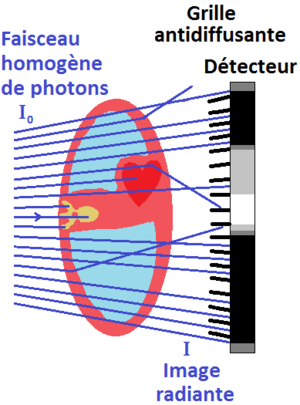
Schéma représentant le principe de base de la fibroscopie
La grille antidiffusante est un outil utilisé en radiographie pour améliorer la qualité de l'image radiologique, en diminuant la contribution du rayonnement diffusé.
La radiographie est une technique d'imagerie de transmission, par rayons X dans le cadre de la radiographie X, ou par rayons gamma en gammagraphie.